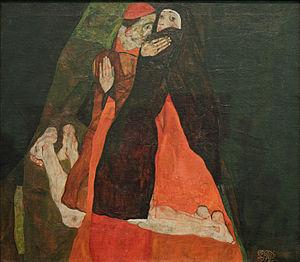
Le Cardinal et la nonne, huile sur toile d'Egon Schiele (1912). Musée Leopold, Vienne.
Egon Schiele est un peintre, un poète et un dessinateur autrichien, né le 12 juin 1890, à Tulln an der Donau près de Vienne, et mort le 31 octobre 1918, à Vienne.
L'histoire de Vienne, capitale de l'Autriche, est fortement liée à la position géographique du site, placé sur la grande voie de communication qui traverse l'Europe en longeant le Danube.